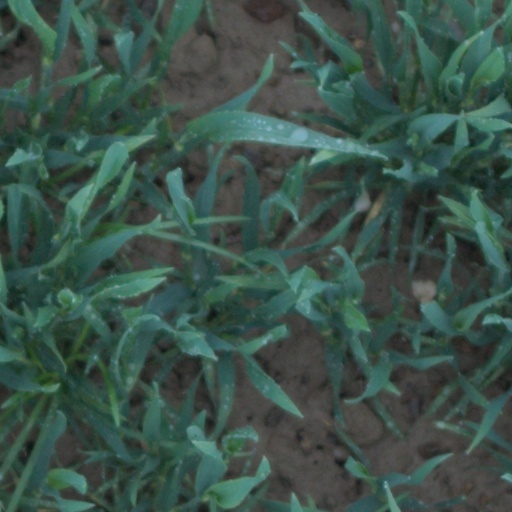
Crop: wheat